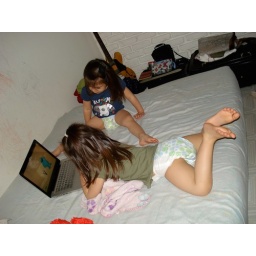
Edith in green shirt, eva in blue shirt